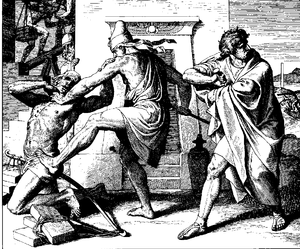
Gravure en bois pour «Die Bibel in Bildern», 1860. Português: Moisés vê um de seus irmãos hebreus sendo espancado por um egípcio, então Moisés mata o egípcio e esconde o corpo. Êx. 2:11-12."